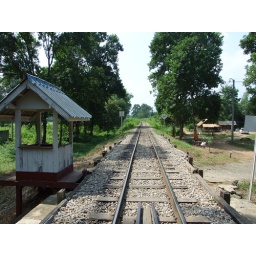
Bangkok, bridge over the river kwai